Southern Railway 1102

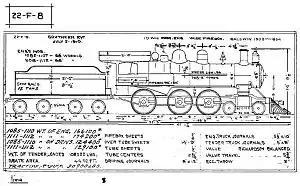
The blueprint of an different locomotive, the F-8.

Southern Railway No. 1102 was a 4-6-0 Baldwin F-14 class steam locomotive built in 1903 by Baldwin Locomotive Works for Southern Railway. It was used on the "Fast Mail" trains between Washington, D.C., and Atlanta, Georgia. The locomotive gained notoriety for being involved in the derailment of September 27, 1903, that served as the inspiration for the ballad Wreck of the Old 97. Upon being rebuilt, the locomotive continued its career on the Southern for more than thirty years, until it was scrapped on July 9, 1935, at the Southern Railway's Princeton Shops in Princeton, Indiana.